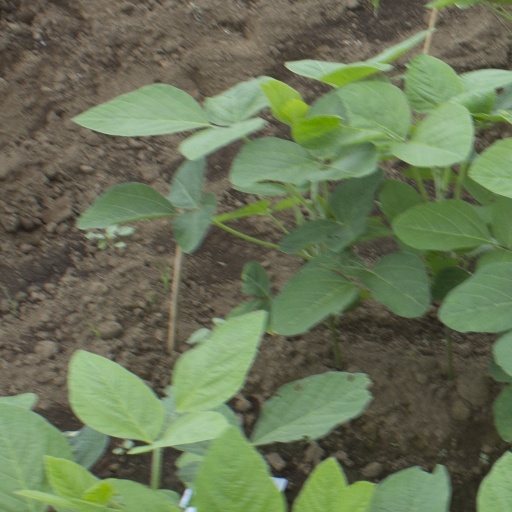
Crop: soybean